Tatiana Rizzo

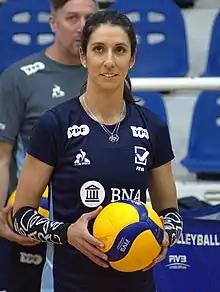
Rizzo in 2022

Tatiana Soledad Rizzo (born 30 December 1986) is an Argentine volleyball player who participated with the Argentina national team at the 2020 Summer Olympics.